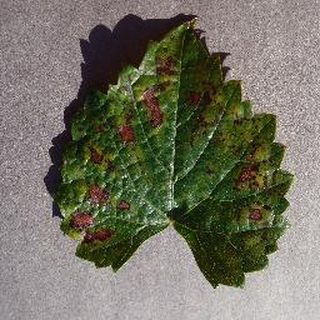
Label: grape_esca_black_measles